Cezerye
Also known as:
ar - Arabic: جزرية
bg - Bulgarian: Джезерие
ca - Catalan: Cezerye
es - Spanish: Cezerye
fr - French: Cezerye
hy - Armenian: Ջեզերիե
it - Italian: Cezerye
ja - Japanese: ジェゼルイェ
jv - Javanese: Cezerye
ru - Russian: Джезерье
tr - Turkish: Cezerye
uz - Uzbek: Djezerye
Category: dessert (carrot, gelatinous dessert)
Cuisine: Turkish
Associated cuisines: Turkish
Area: Mersin
Countries: Turkey
Region: Western Asia

A semi-gelatinous dessert made from caramelised carrots, shredded coconut, and roasted walnuts, hazelnuts, or pistachios.

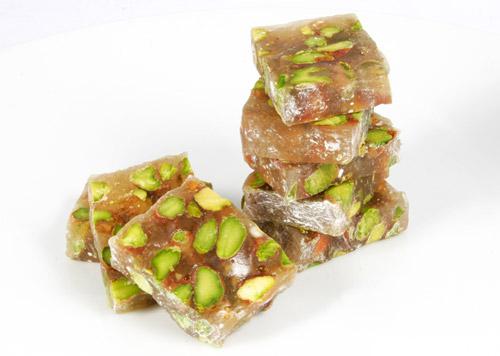
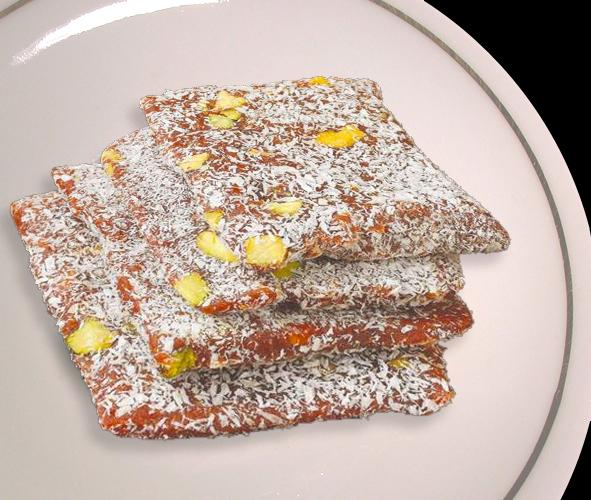
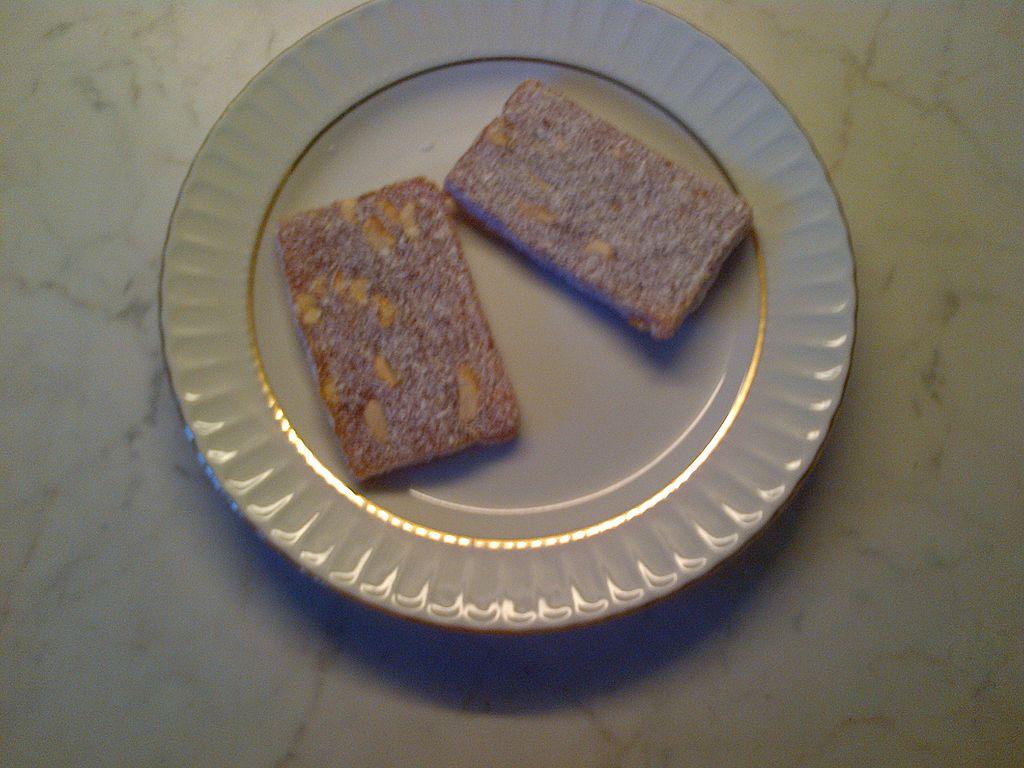
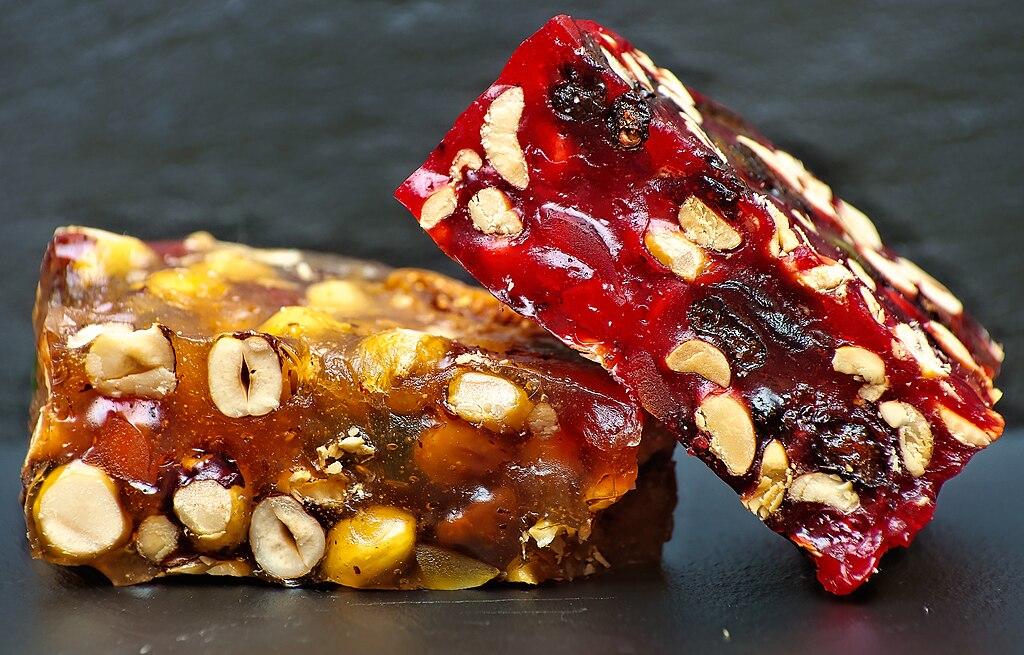